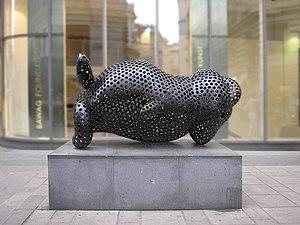
Tony Cragg, né le 9 avril 1949 à Liverpool, est un sculpteur britannique vivant et travaillant en Allemagne, à Wuppertal.